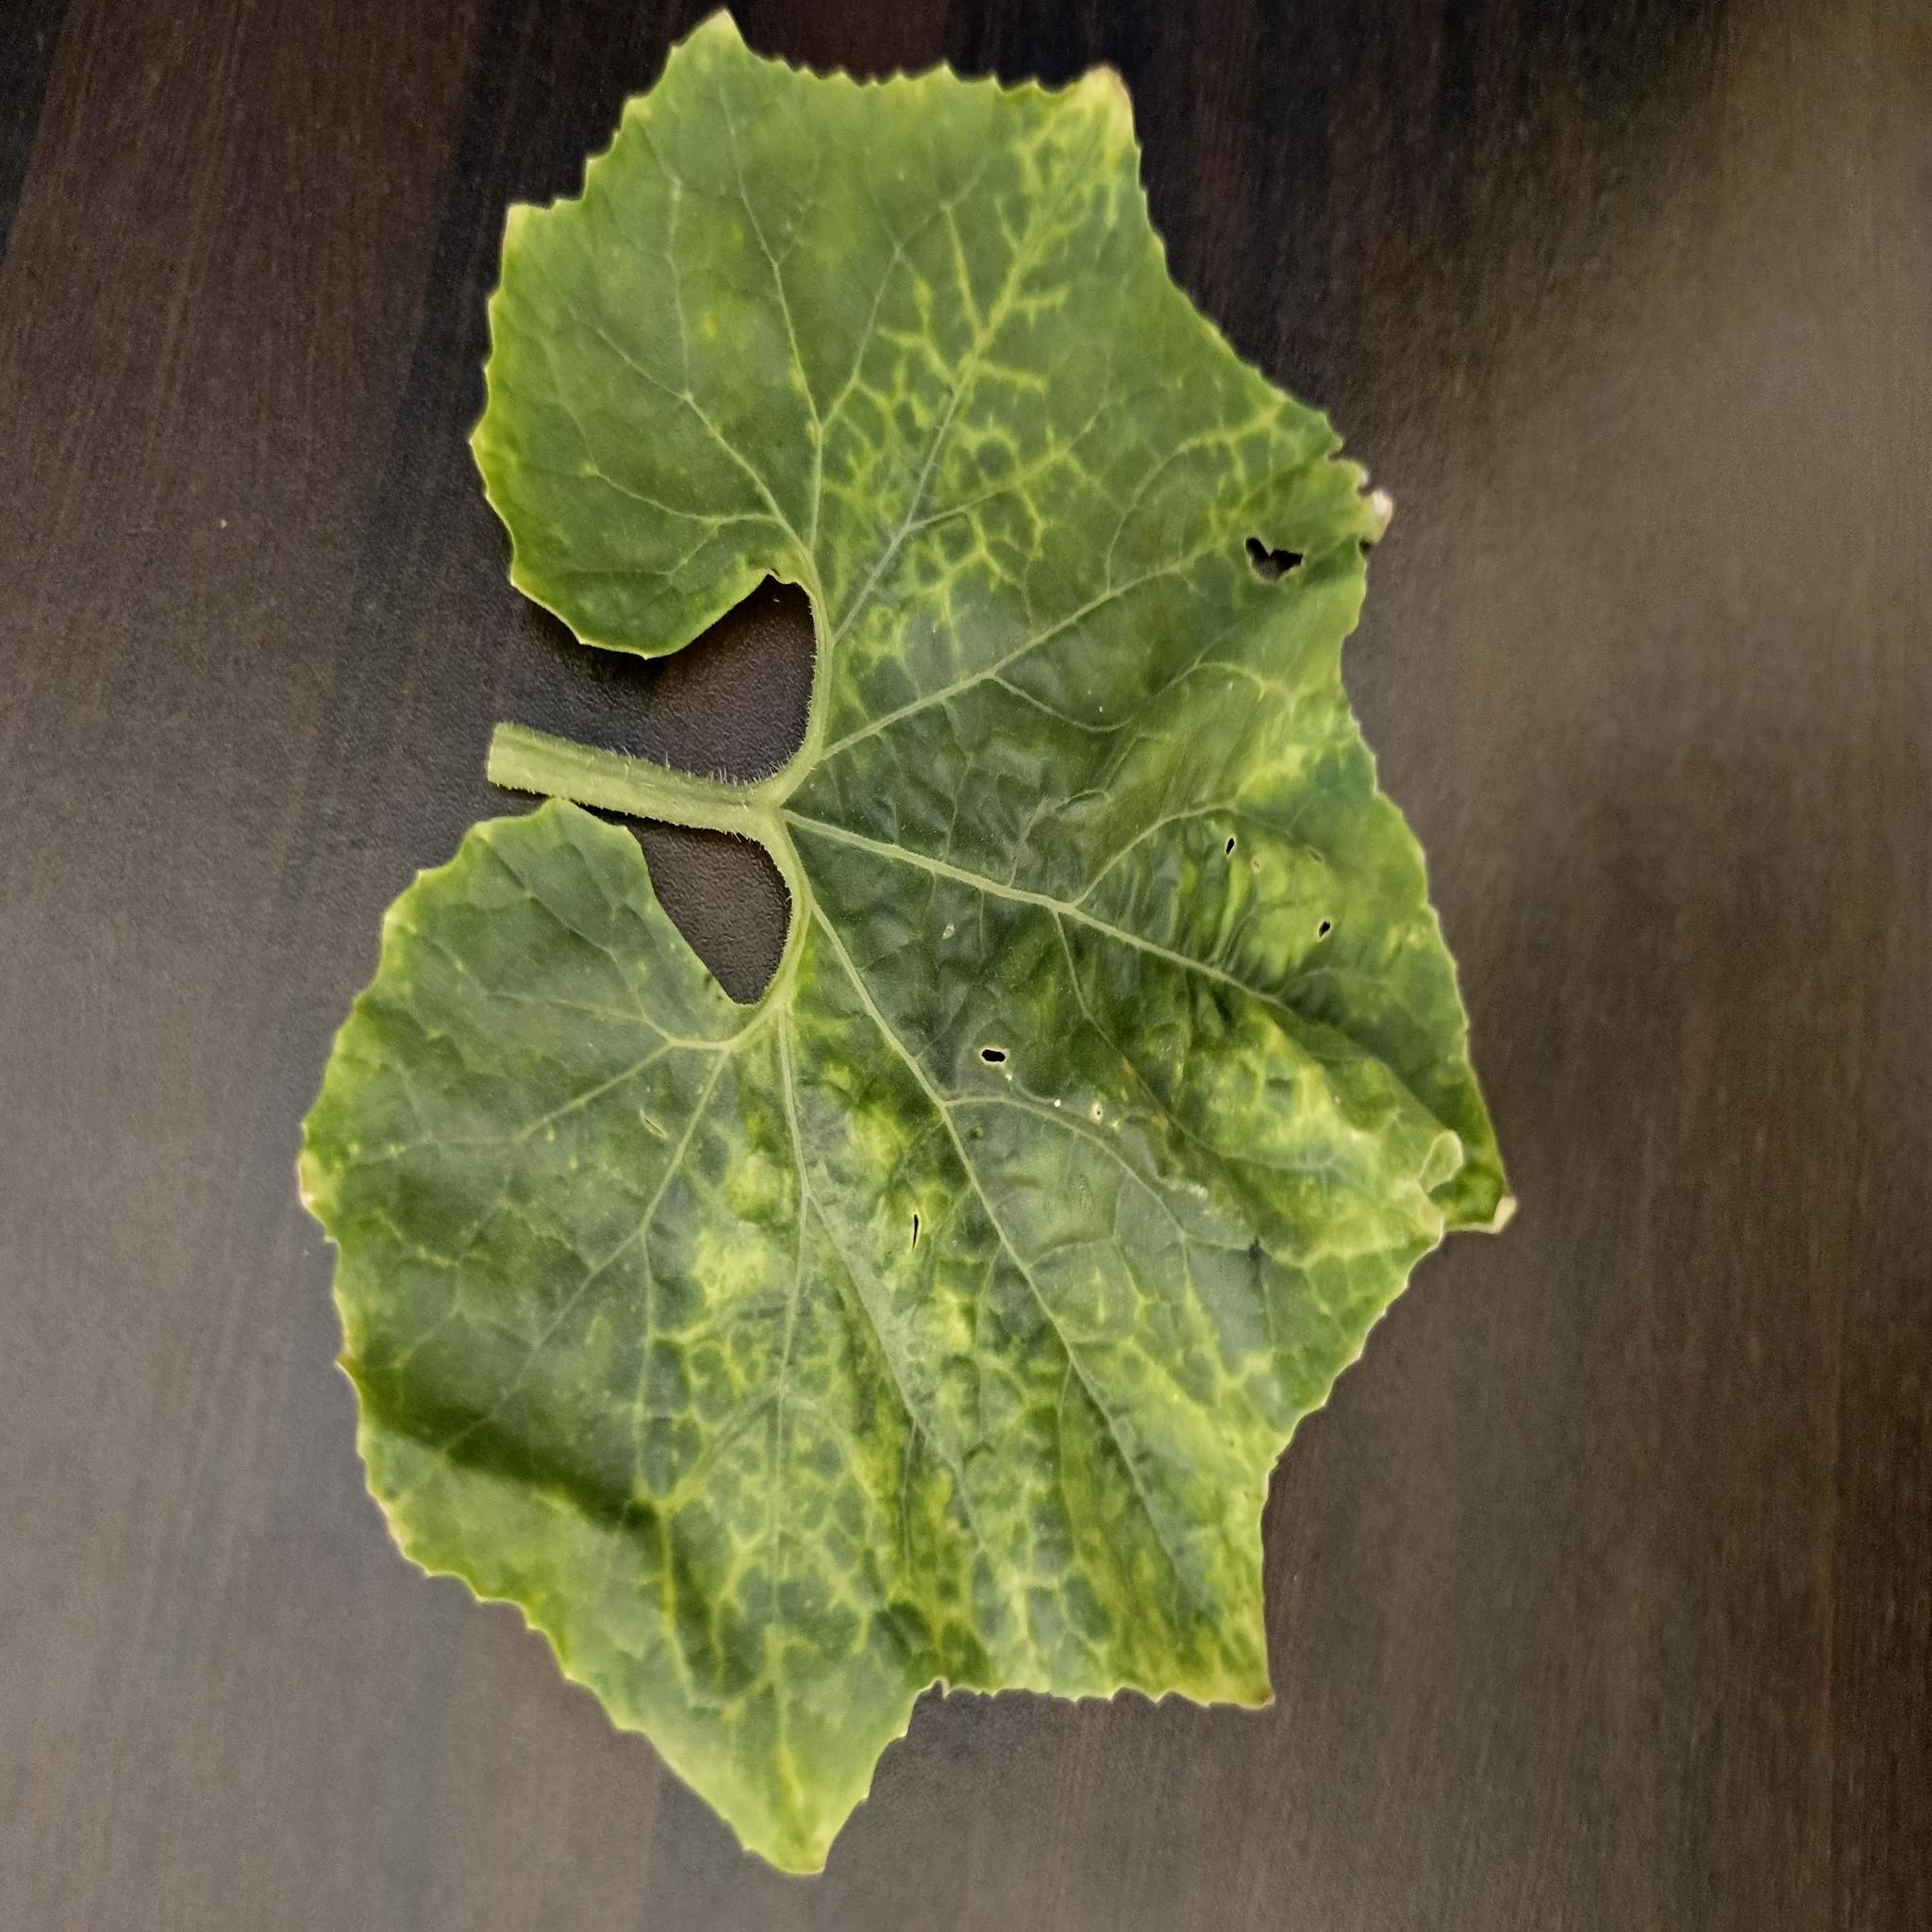
Label: Downy mildew